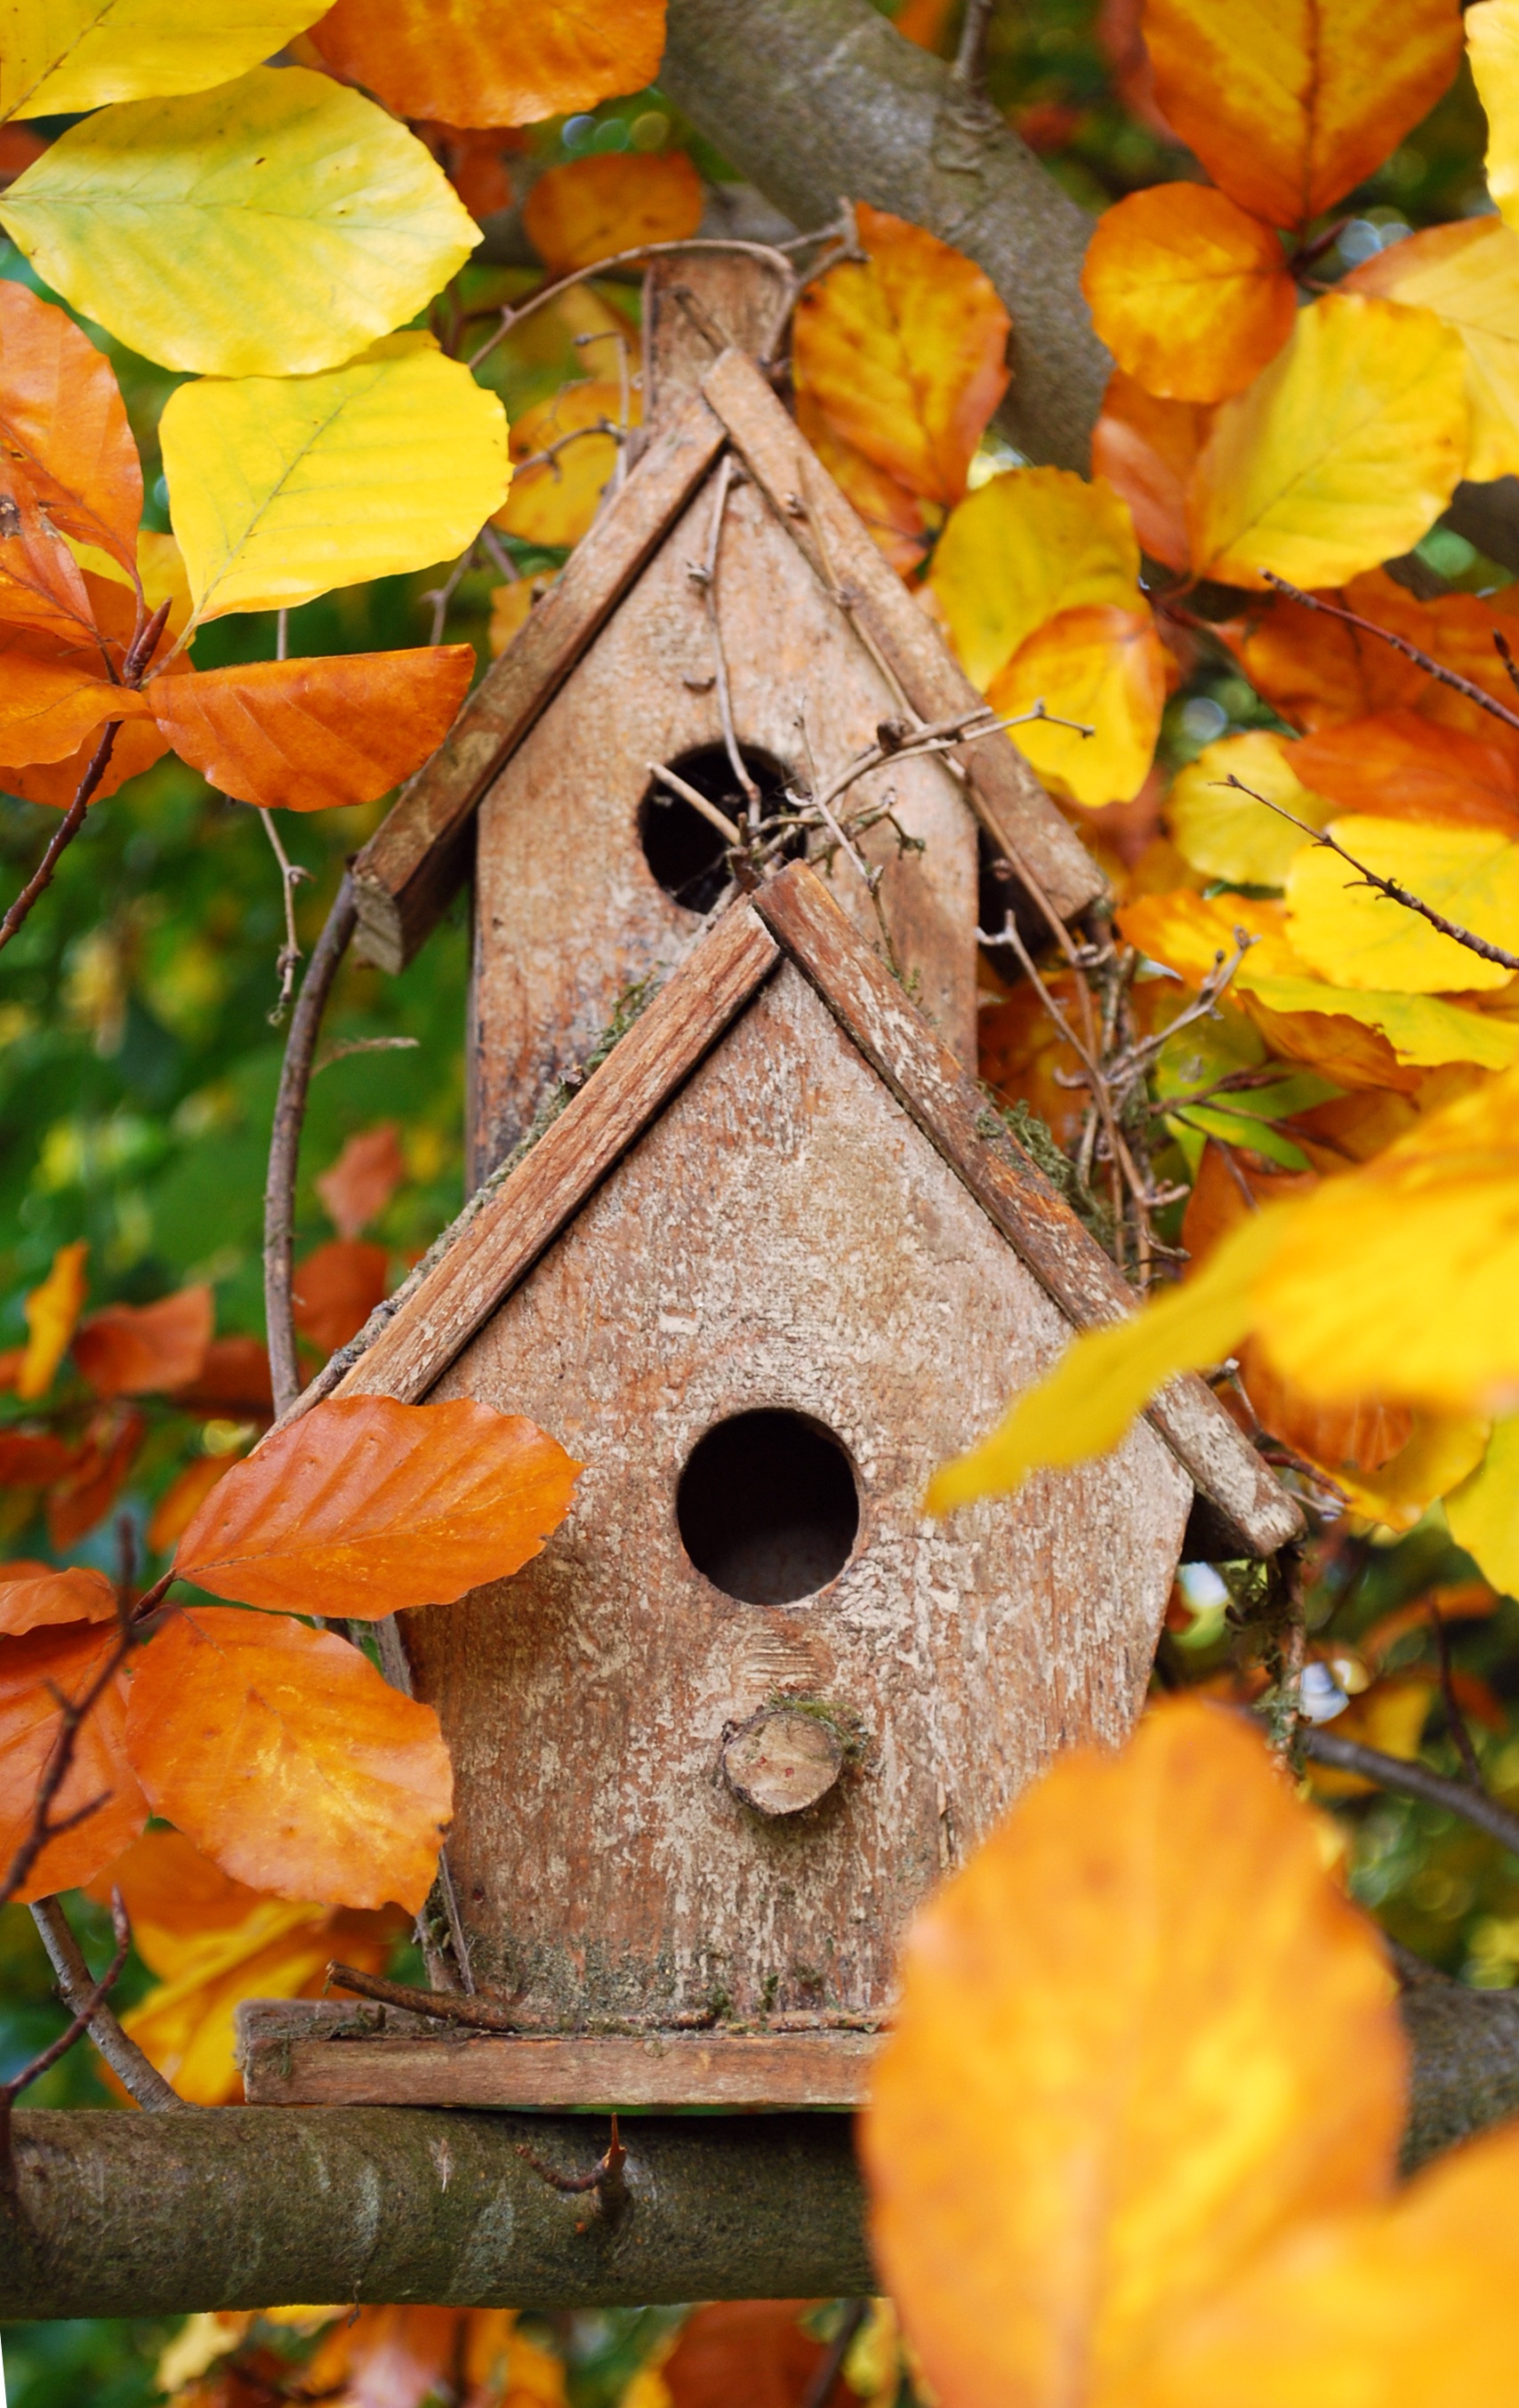
tree, nature, branch, bird, wood, leaf, flower, home, feed, cat, color, autumn, colorful, yellow, flora, season, birds, feeding, build, aviary, bird feeder, nesting box